Ian Fowles

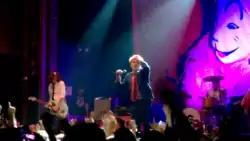
Fowles (left) performing with Gerard Way in New York in 2014.

Fowles has played live and/or recorded with a myriad of other projects, typically spanning the genres of pop punk and alternative rock. While attending high school in the mid-1990s he played in the bands CleanX and D-cons. In late 2000 he formed a short-lived 1980s pop tribute band called The Electric Youth that featured friends from Esperanza High School Brandon Saller of Atreyu and Nathan Willett of Cold War Kids. In 2003 he was the touring guitarist of Sense Field. In 2005–2006 he toured as the guitarist of Further Seems Forever. Among the groups he has collaborated with are Checkpoint Charley, Brandon Saller, and Dead Sara. In 2007, Fowles played bass for AFI member Hunter Burgan's side project Hunter Revenge, who accompanied The Aquabats on their winter holiday tour that year. In 2013 he also played bass with Kepi Ghoulies band when they toured with The Aquabats on their holiday tour. In June 2015, Fowles and Aquabats drummer Richard Falomir played in former Ramones bassist C. J. Ramone's band for an East Coast tour with Shonen Knife. Fowles has continued to play guitar for C.J. Ramone from time to time since.